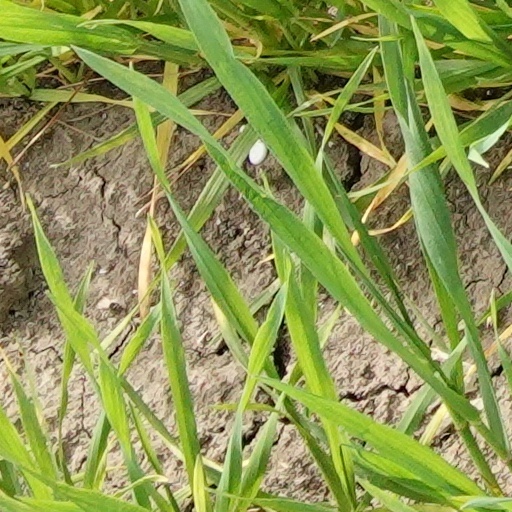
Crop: wheat